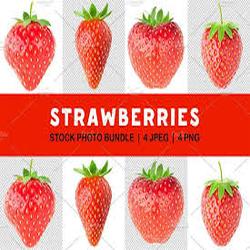
Label: Strawberry